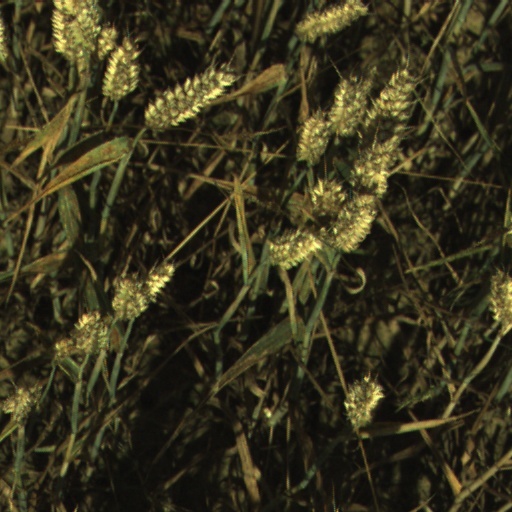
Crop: wheat